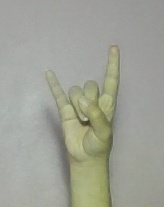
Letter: la